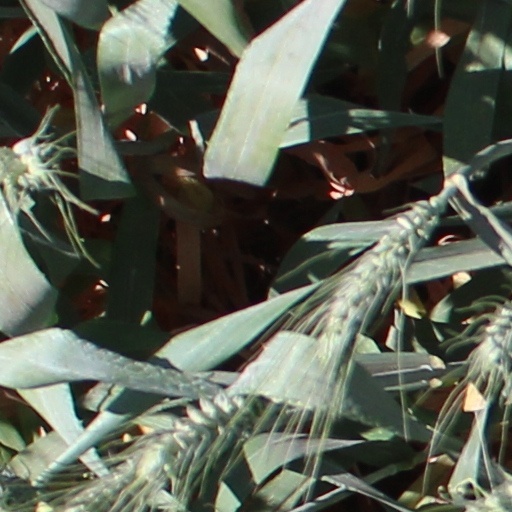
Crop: wheat